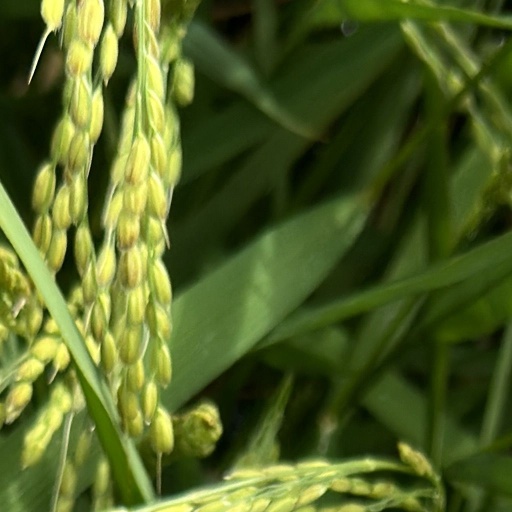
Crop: rice